Minimalism

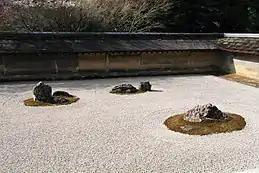
dry garden. The clay wall, which is stained by age with subtle brown and orange tones, reflects "" and the rock garden "", together reflecting the Japanese worldview or aesthetic of "".

Minimalistic design has been highly influenced by Japanese traditional design and architecture. There are observers who describe the emergence of minimalism as a response to the brashness and chaos of urban life. For example, minimalist architecture began to gain traction in 1980s Japan as a result of the country's rising population and rapid expansion of cities. The design was considered an antidote to the "overpowering presence of traffic, advertising, jumbled building scales, and imposing roadways." The chaotic environment was not only driven by urbanization, industrialization, and technology but also the Japanese experience of constantly having to demolish structures on account of the destruction wrought by World War II and the earthquakes, including the calamities it entails such as fire. The minimalist design philosophy did not arrive in Japan by way of another country, as it was already part of the Japanese culture rooted on the Zen philosophy. There are those who specifically attribute the design movement to Japan's spirituality and view of nature.